Loch Arkaig

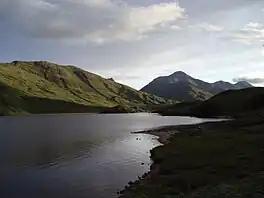
Sun setting over the western hills

Loch Arkaig is a body of freshwater in Lochaber, Scotland, to the west of the Great Glen. It is approximately in length and lies above sea level, and the maximum depth is around . The loch is among the last remaining fragments of the Caledonian pinewood, which is native to the UK.